Lauren Kennedy

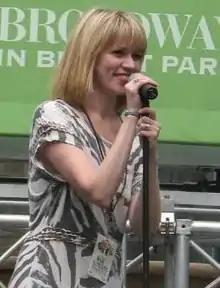
Kennedy at Broadway in Bryant Park on July 23, 2009

Lauren Kennedy (born September 3, 1973) is an American actress and singer who has performed numerous times on Broadway. She is now the producing artistic director of Theatre Raleigh in her home state of North Carolina.